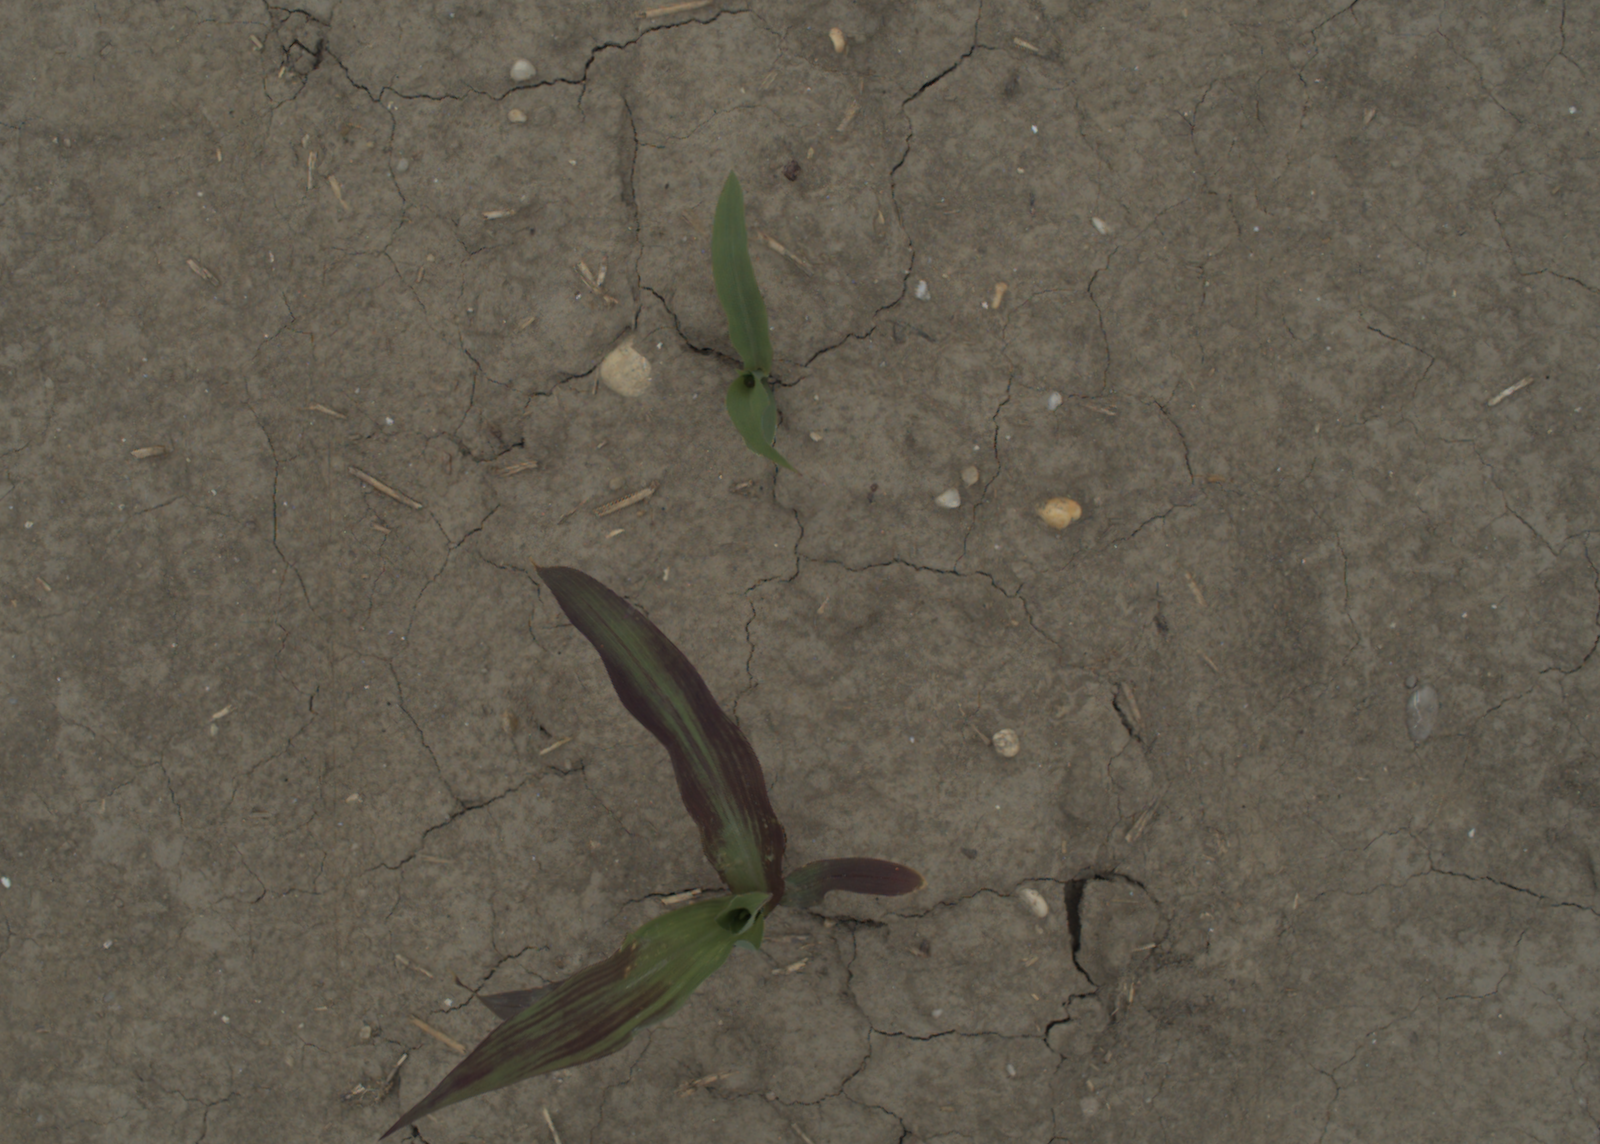
Capture date: 05.07.2021 13:23:24
Weather: cloudy
Wind: medium
Seeding date: 08.06.2021
Plant canopy height (mm): 961